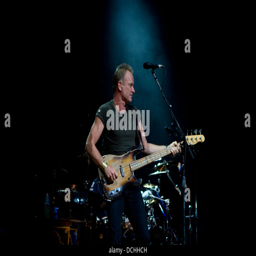
bassist and lead vocalist sting performs